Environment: real
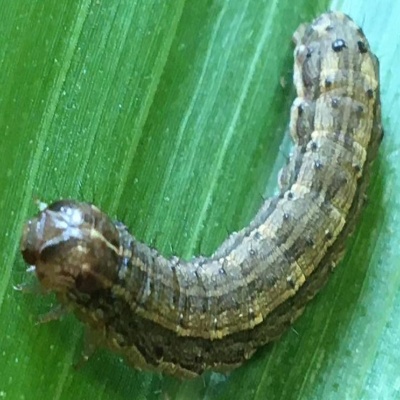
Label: fall_armyworm